Axe manufacturing in Pennsylvania

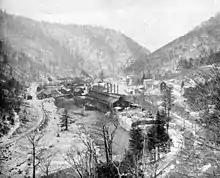
William Mann Jr. Axe Works (ca. 1900). The large building with smokestacks in the photo was added after 1877. An 1884 Mann catalog refers to the site as the "Hollis Works."

Factory capacity in 1855 was 500 axes per day. Brand names included "William Mann Superior" and "William Mann’s Celebrated Axes." In March 1868, James added a trademarked label (no. D-2948), "The Red Warrior," which became a prominent name in the industry. Location was indicated by the wording, "Manufactured Near Lewistown Penna." James also pioneered use of colorful paper labels. By the 1880s, the Reedsville factory was turning out an average of 1,400 axes per day. In November 1880 the plant was damaged extensively by fire. It took three months for production to resume.